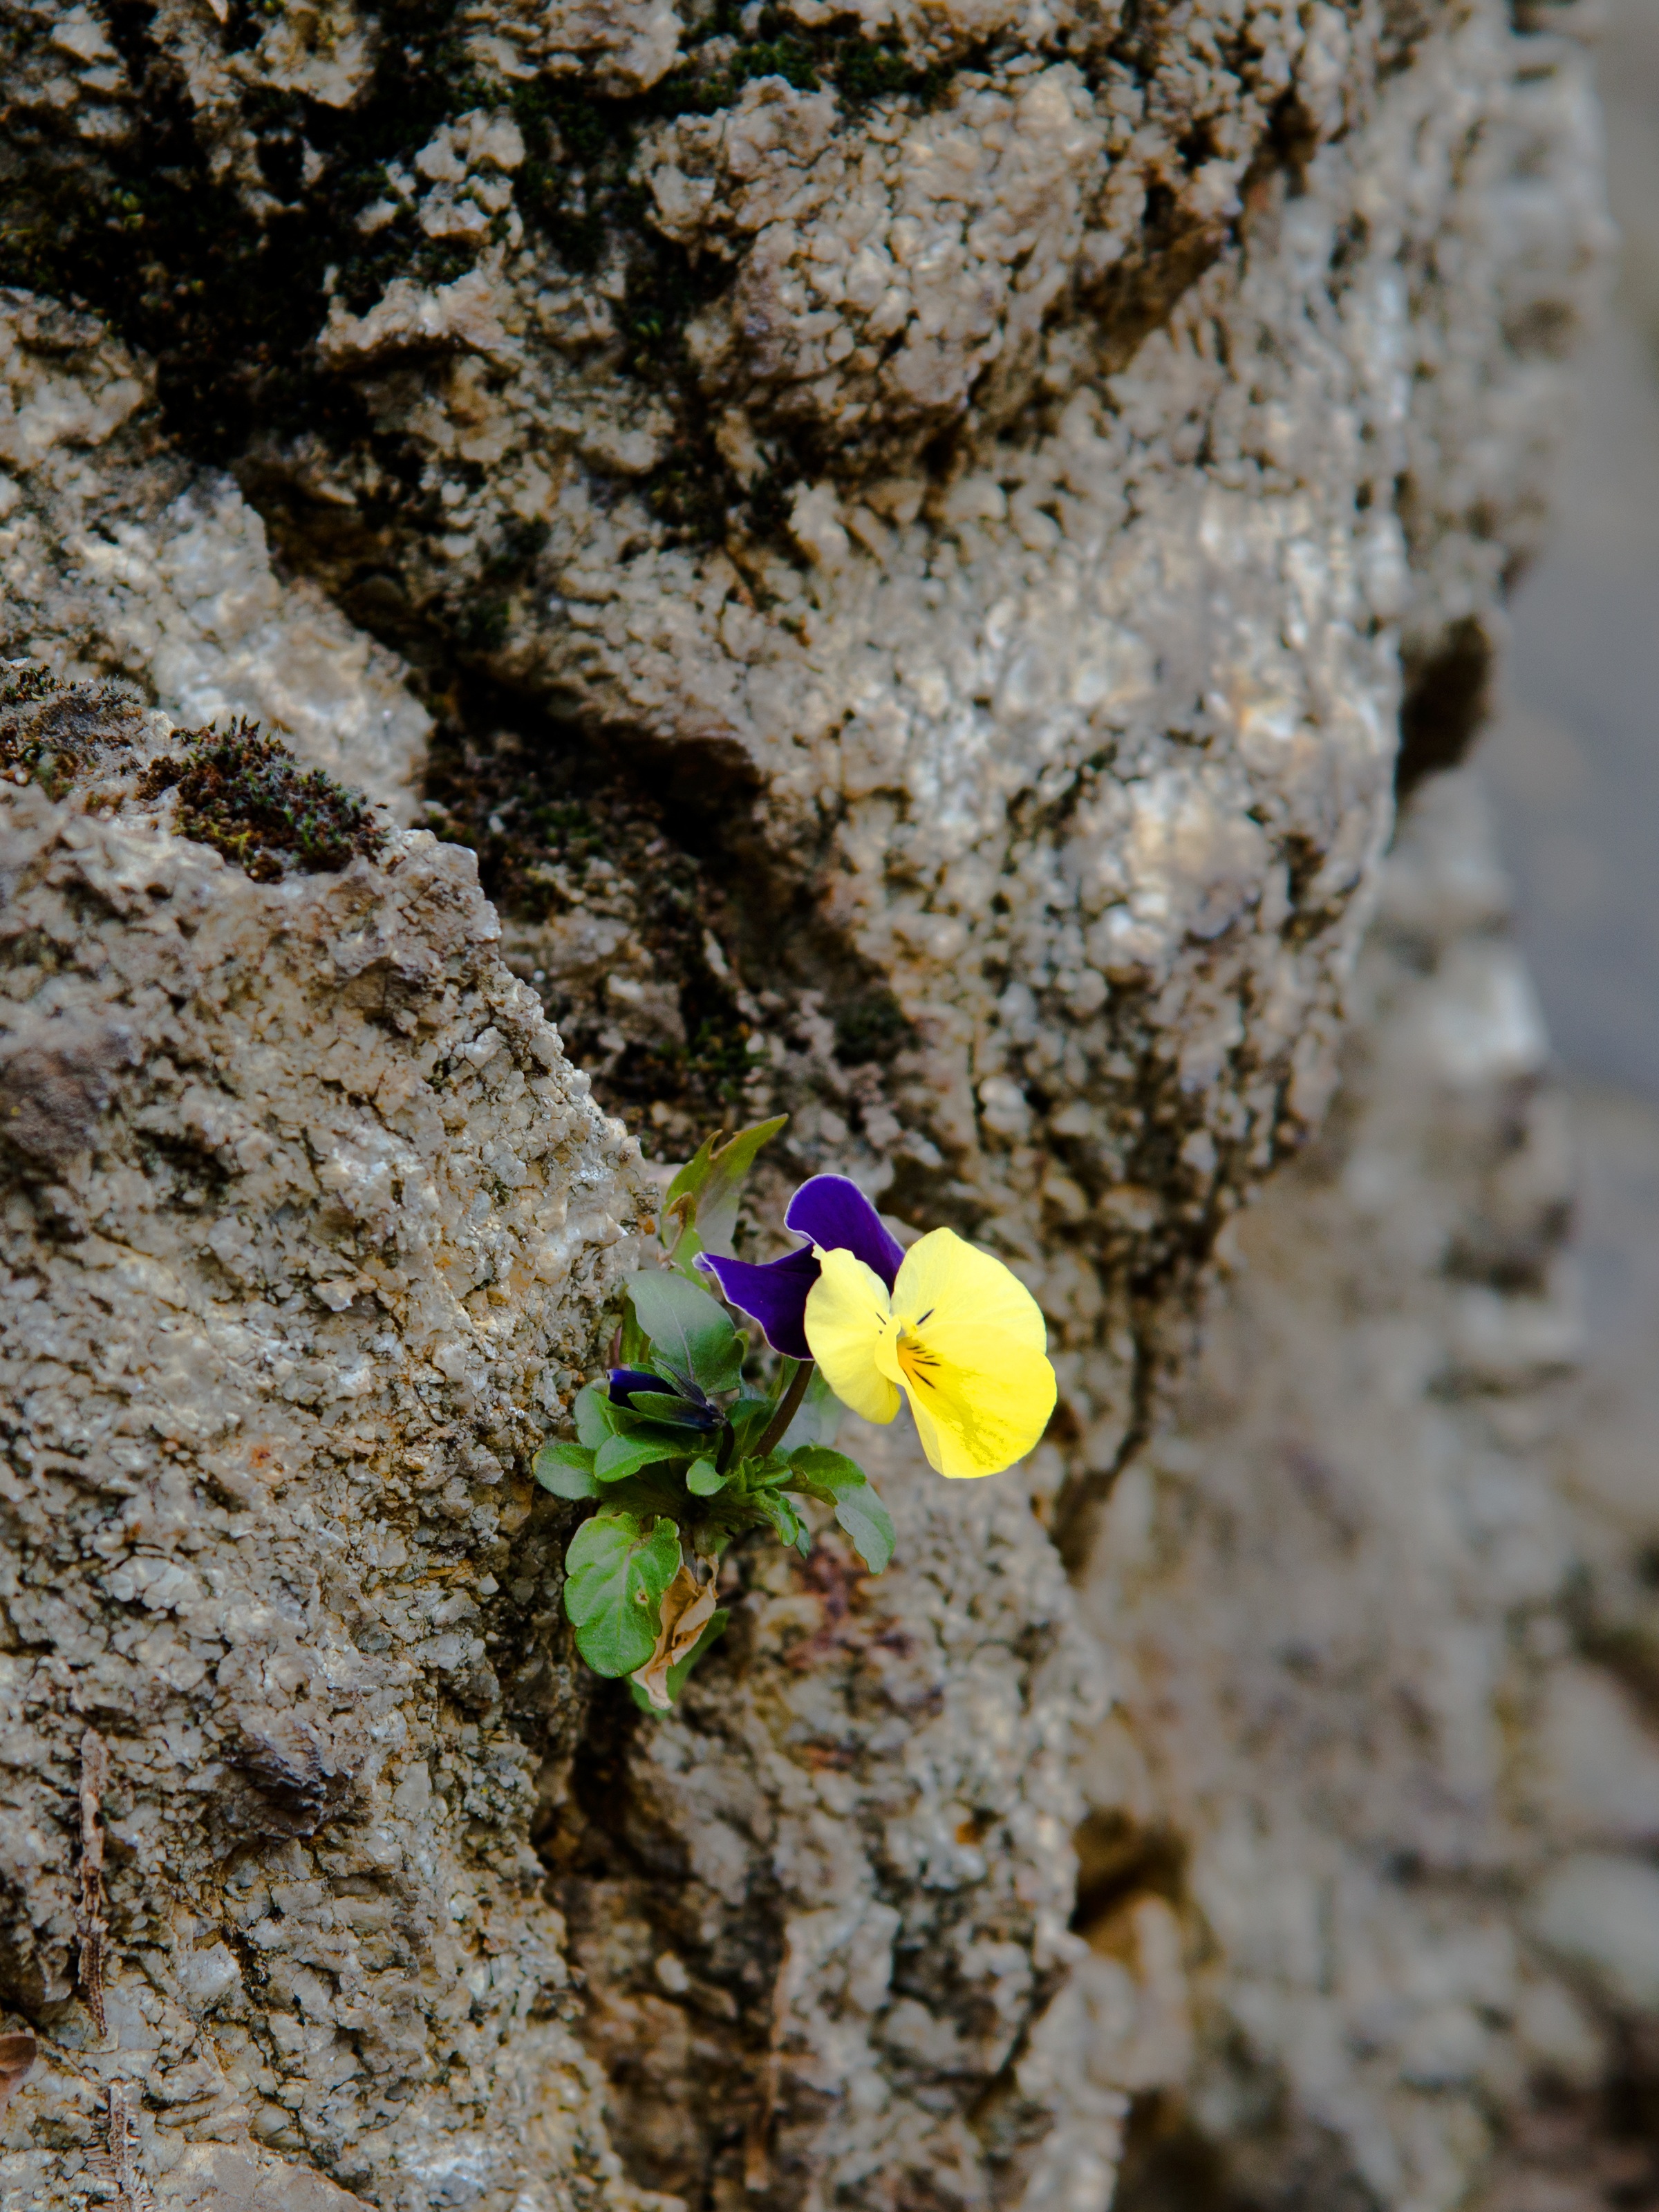
tree, nature, branch, blossom, plant, leaf, flower, wildlife, spring, green, soil, botany, yellow, flora, fauna, wildflower, flowers, close up, macro photography, flowering plant, land plant